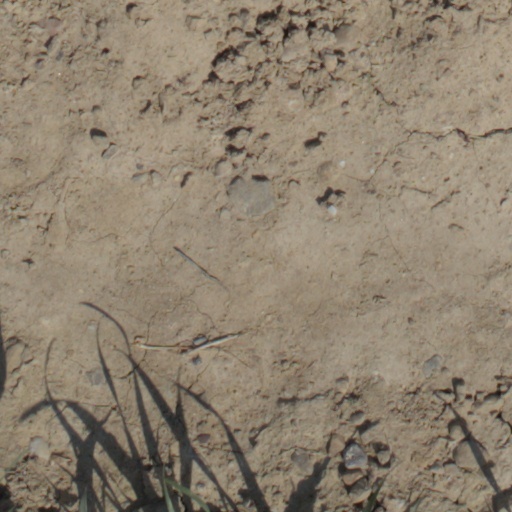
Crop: wheat